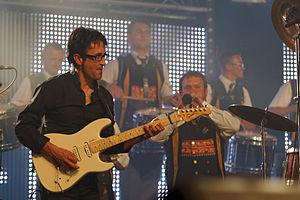
David Er Porh avec Dan Ar Braz et le bagad Kemper en concert à l'espace Gradlon lors du festival de Cornouaille 2013, à l’occasion des 90 ans du Cornouaille et des 20 ans de la création de l’Héritage des Celtes.